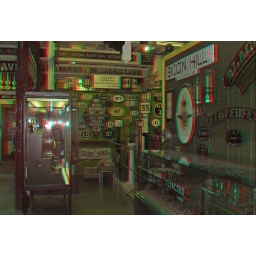
Severn Valley Railway in anaglyph 3D stereo red blue glasses to view